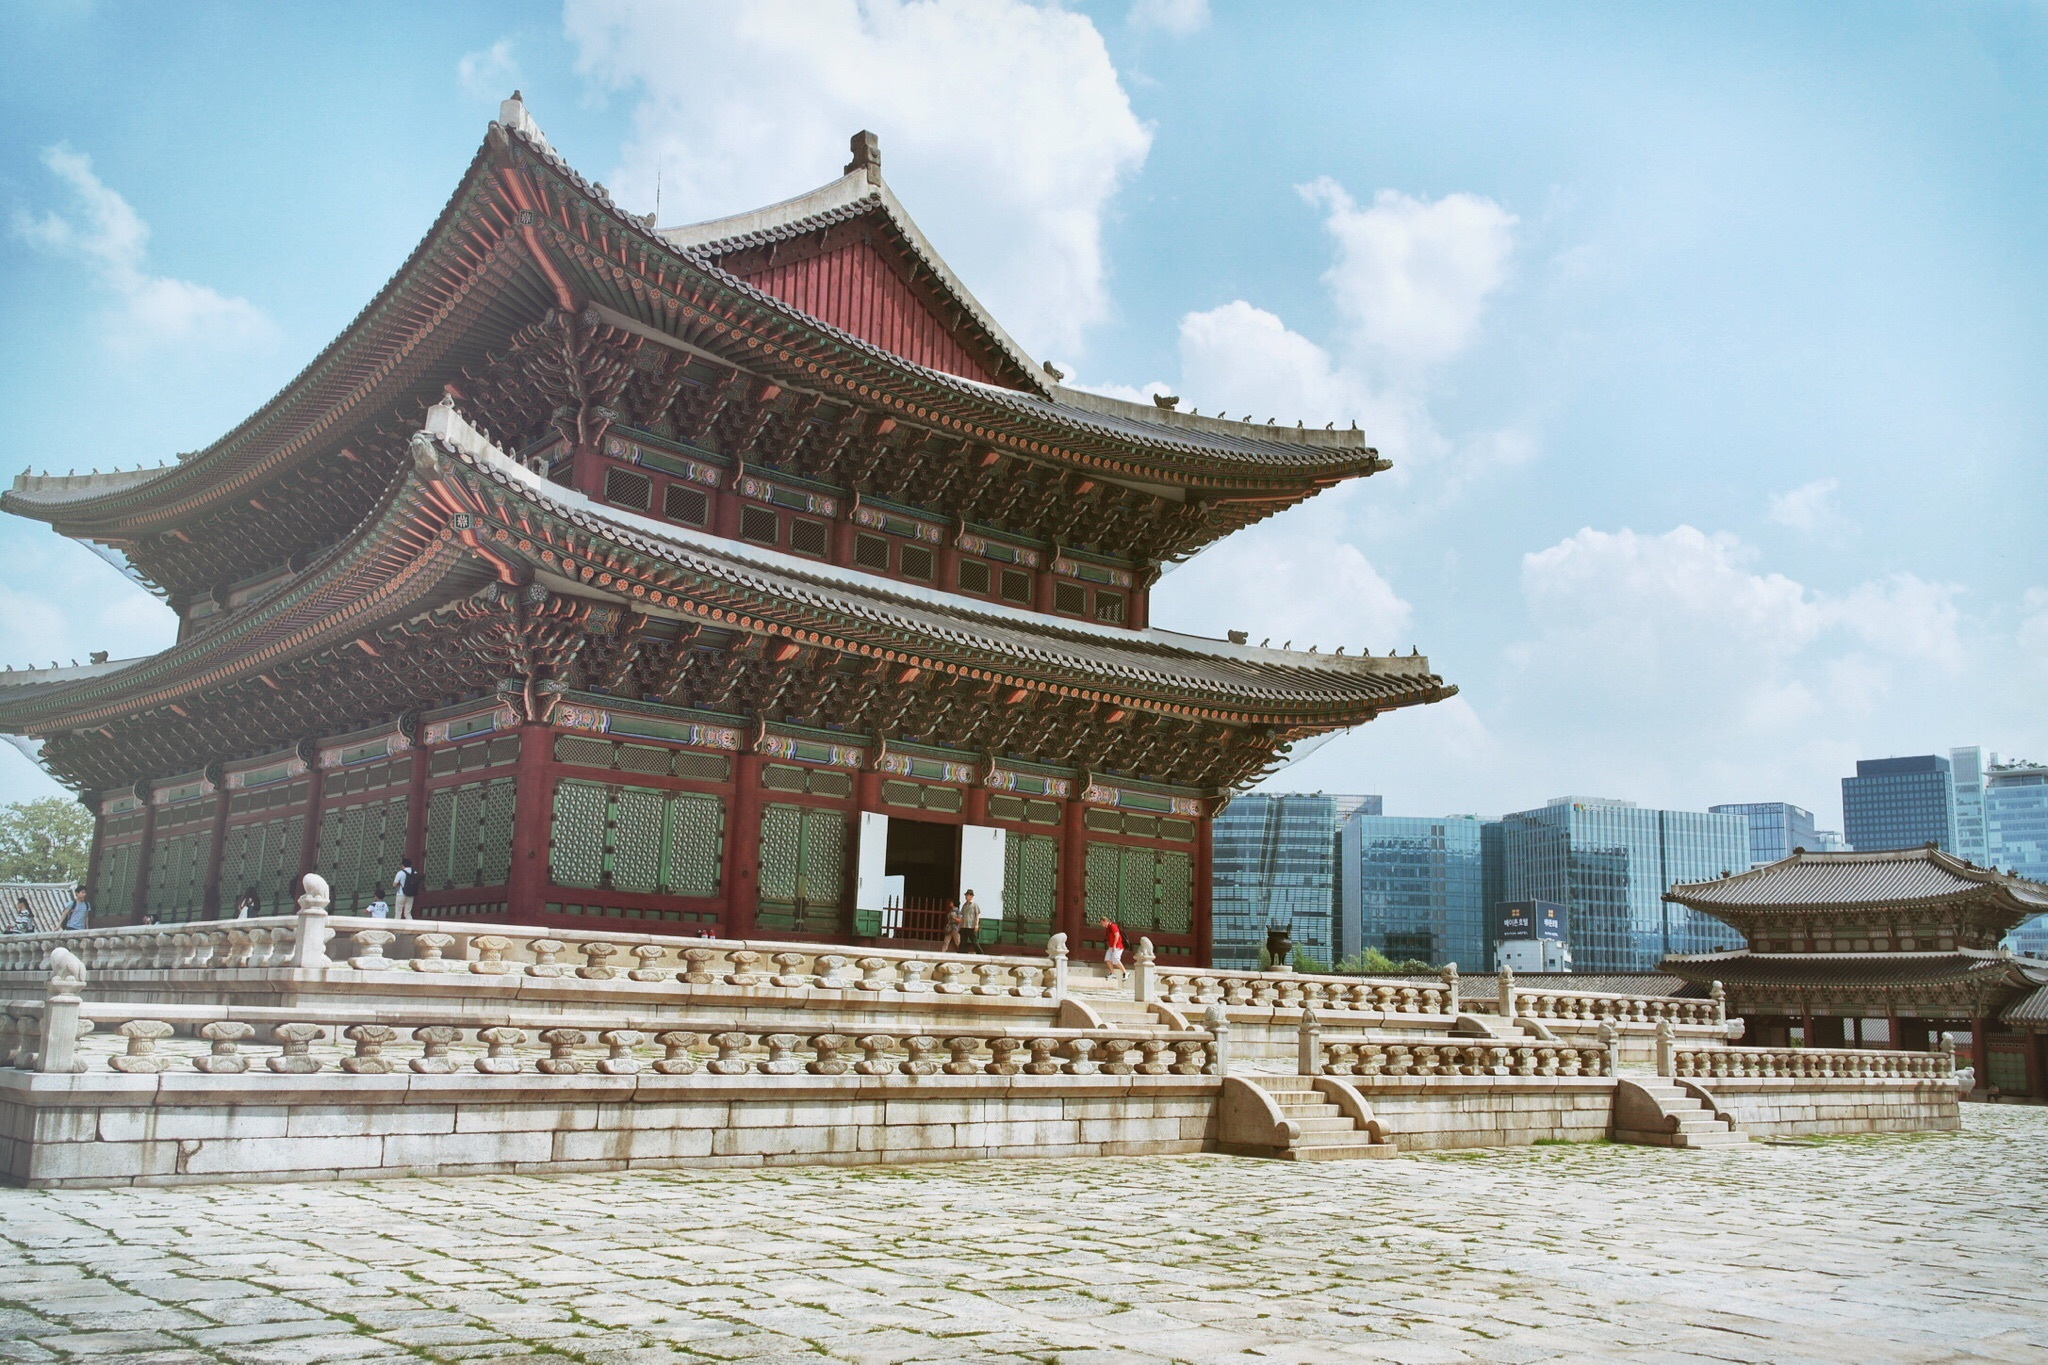
chinese architecture, historic site, landmark, building, palace, temple, place of worship, tower, hindu temple, pagoda